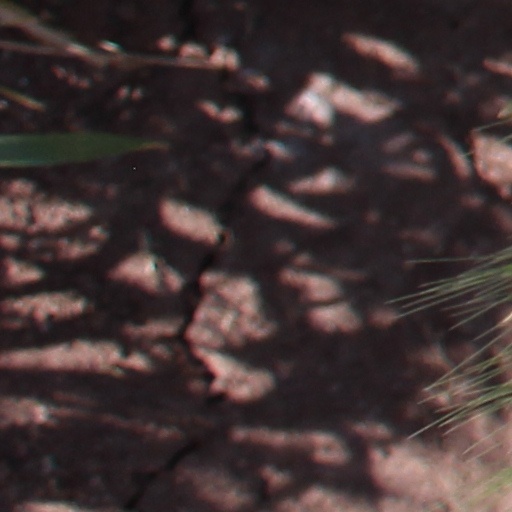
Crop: wheat